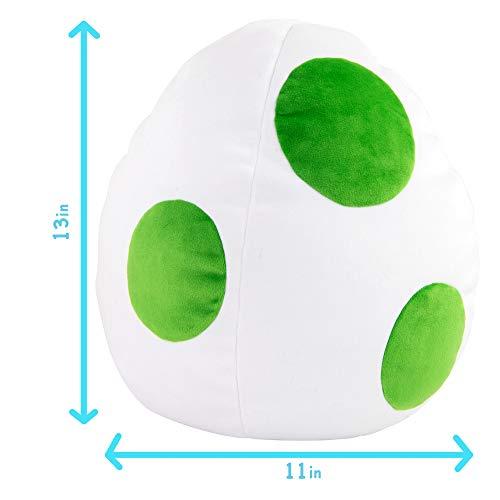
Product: Club Mocchi Mocchi Yoshi Egg Plush Toy
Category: Toys & Games | Stuffed Animals & Plush Toys
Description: SUPER SOFT: Huggable Yoshi Egg plush toy for kids has a unique squishy texture and is super soft to touch.
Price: $13.04
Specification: ProductDimensions:13.8x14.1x12.5inches|ItemWeight:1.32pounds|ShippingWeight:1.75pounds(Viewshippingratesandpolicies)|ASIN:B07X2TXFY2|Itemmodelnumber:T12968|Manufacturerrecommendedage:3yearsandup